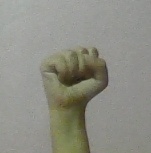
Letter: saad